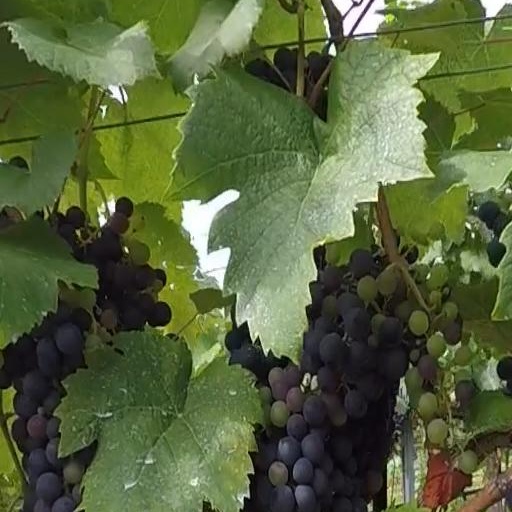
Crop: grape